Jeff Bridges

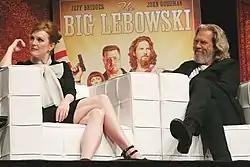
Julianne Moore and Bridges at LebowskiFest in 2011

In 1990 he reunited with Cybill Shepard for Peter Bogdanovich's "Texasville", a sequel to the 1971 film "The Last Picture Show", which Bridges had starred in. The film also starred Cloris Leachman, Eileen Brennan, and Randy Quaid. The film was based on the 1987 novel of the same name by Larry McMurtry. Bridges said of making the film, "[It] was like constantly being hit over the head by deja vu. Every day I'd grab Peter and place him in some corner on the street where we were shooting and I'd say, 'Now 20 years ago what did you say to me as I was standing right here?'". The following year he starred in Terry Gilliam's fantasy comedy-drama "The Fisher King" (1991) opposite Robin Williams, Mercedes Ruehl and Amanda Plummer. In the film he plays a misanthropic radio shock jock who befriends a homeless person on the quest to find love and the Holy Grail. For their performances they both received nominations for the Golden Globe Award for Best Actor – Motion Picture Musical or Comedy. In 1992 he produced and starred as a man released from prison in the Martin Bel directed drama "American Heart" earning the Independent Spirit Award for Best Male Lead. Film critic Janet Maslin of "The New York Times" praised Bridges' performance writing, "It's time to recognize Mr. Bridges as the most underappreciated great actor of his generation...he has managed to transform himself to an astonishing degree."